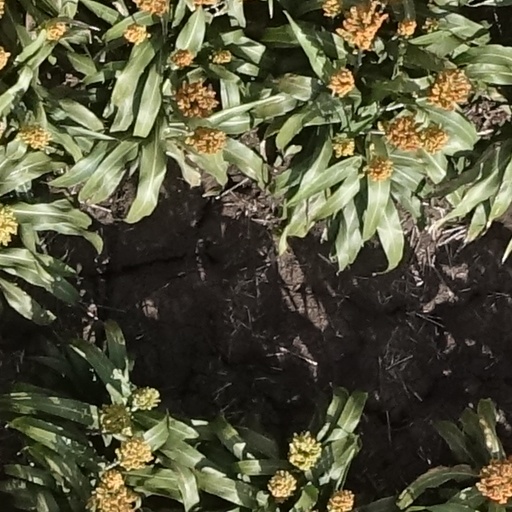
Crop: sorghum